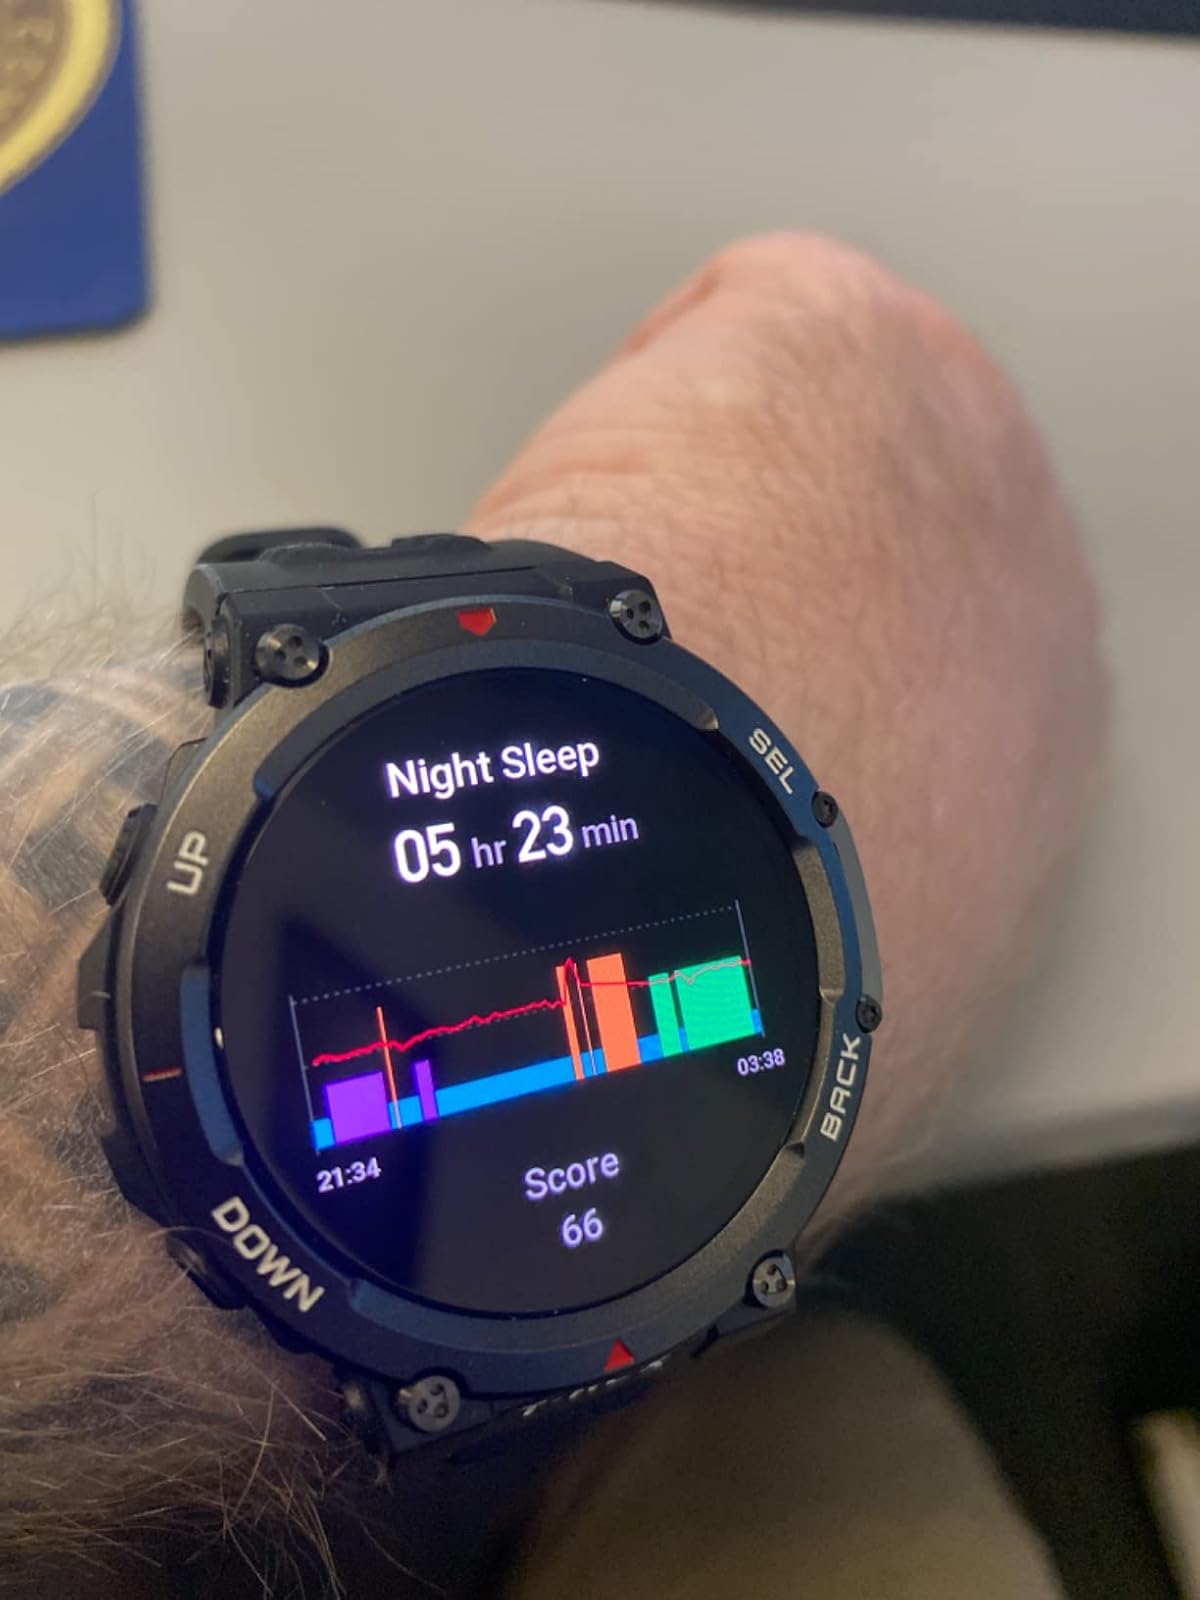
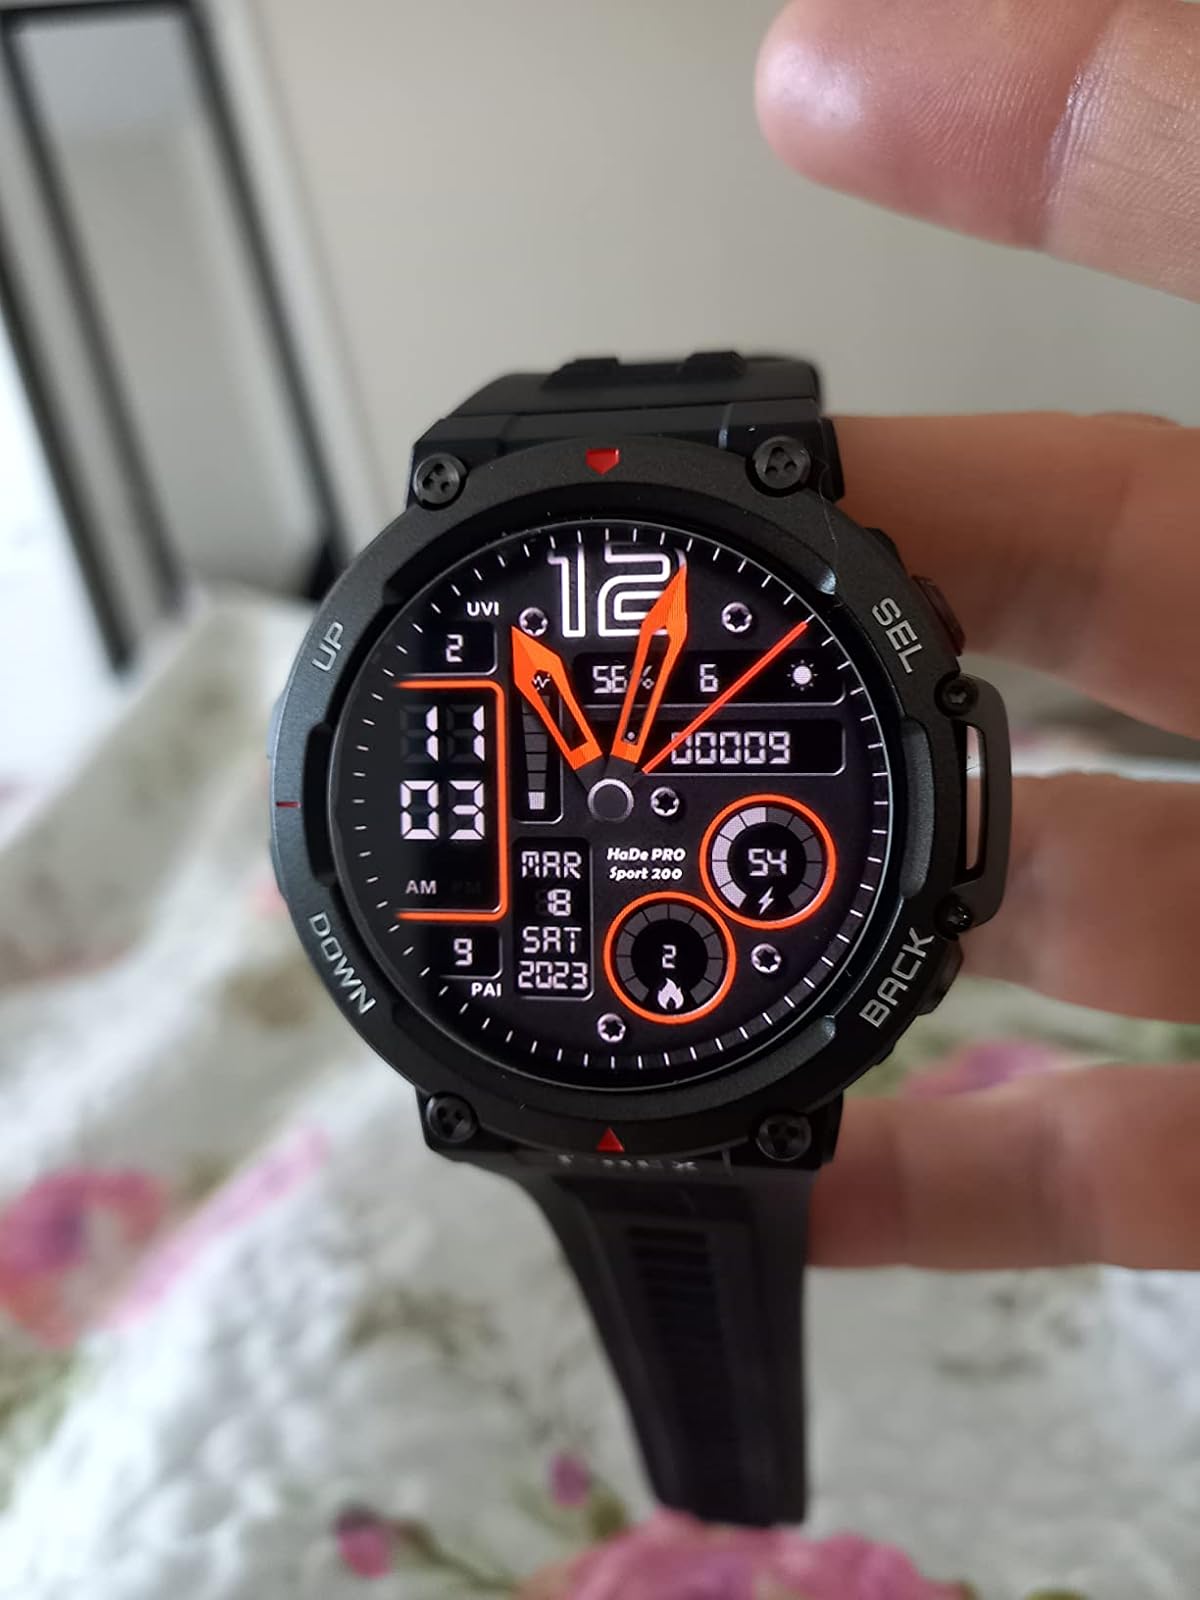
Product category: smartwatch
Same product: yes